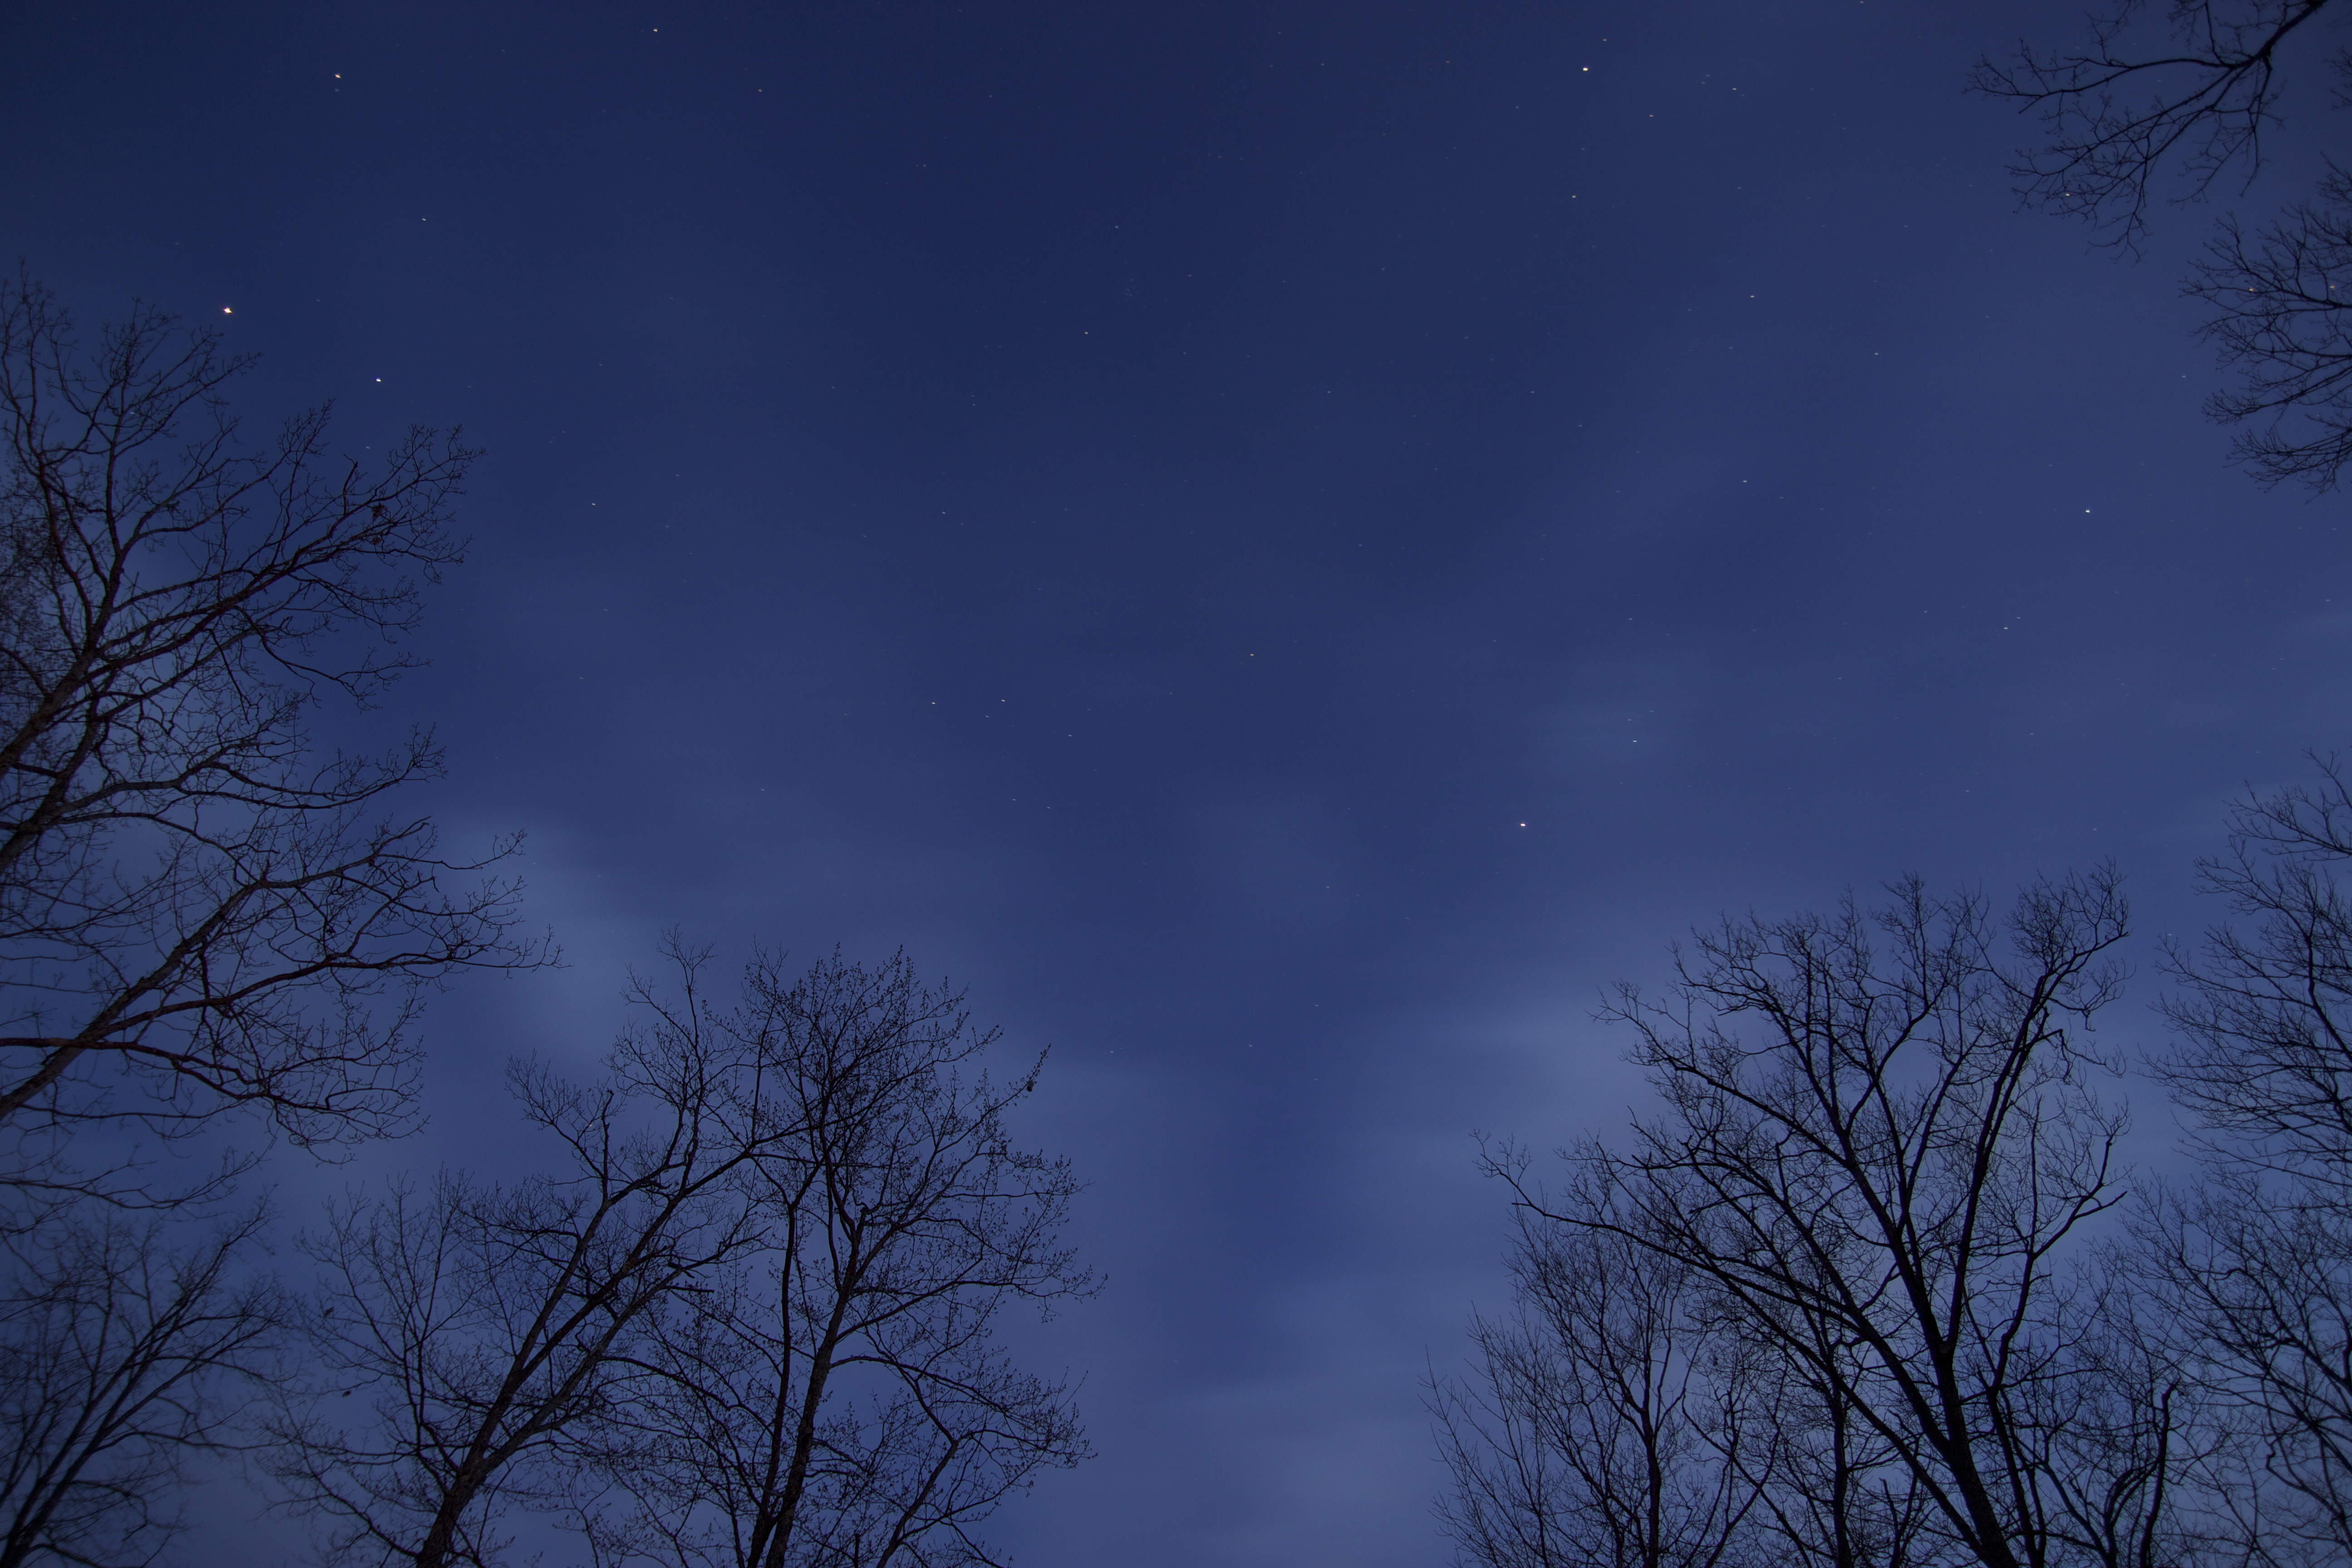
tree, branch, snow, winter, cloud, sky, night, sunlight, dawn, atmosphere, dusk, evening, weather, darkness, moonlight, trees, stars, freezing, astronomical object, woody plant, public domain images